Answer in natural language. Which point is closer to the camera taking this photo, point A  or point B? Choose between the following options: A or B
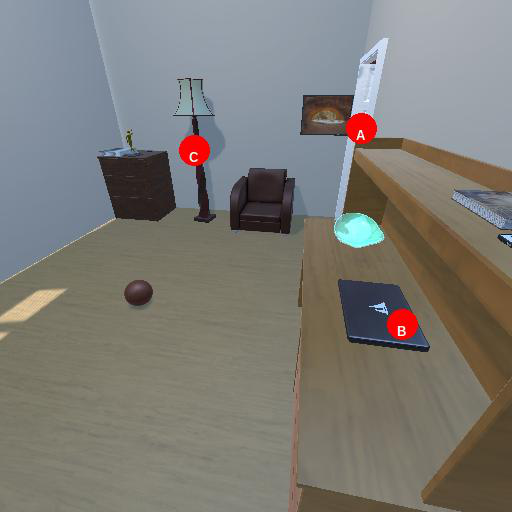
<answer>B</answer>